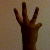
The image shows a hand gesture representing the number 6 in Indian Sign Language.